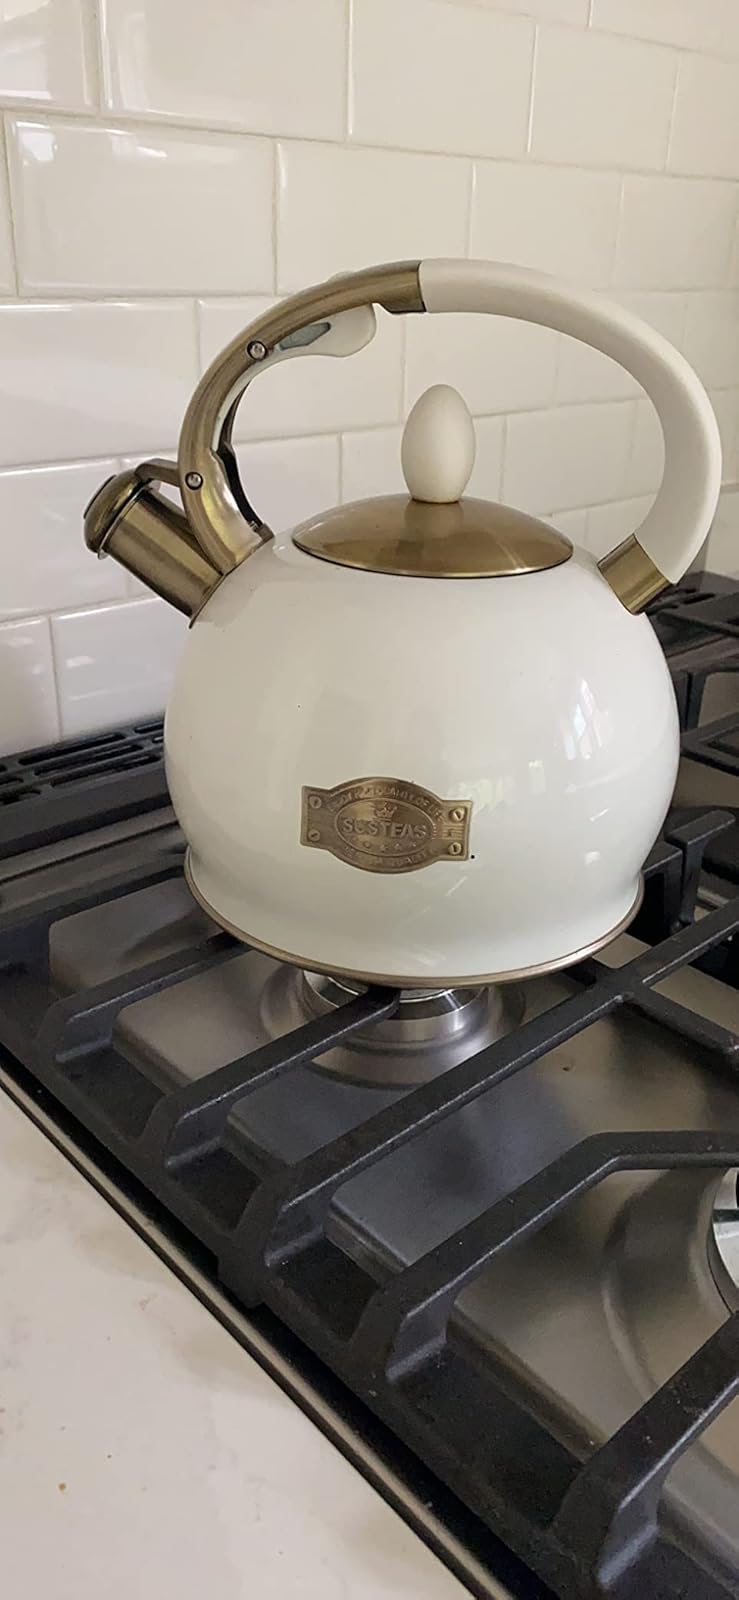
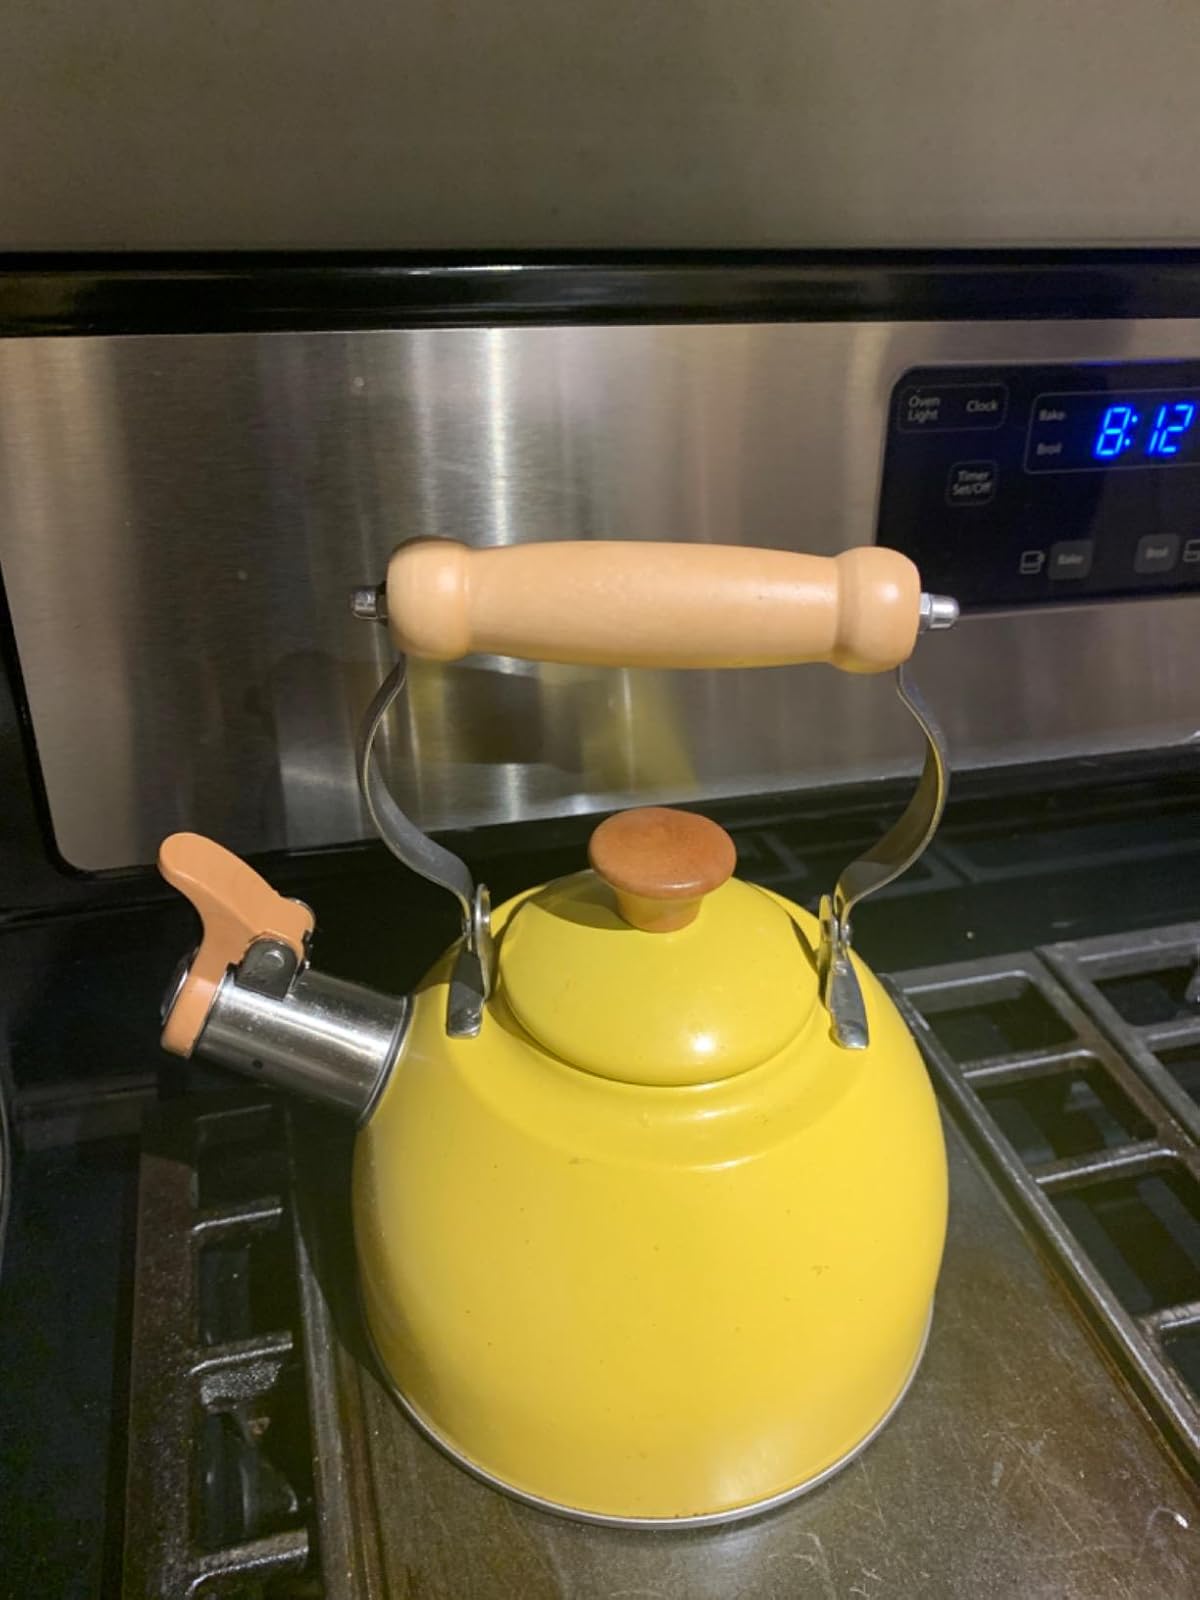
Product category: items_kettle
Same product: no